Aapravasi Ghat

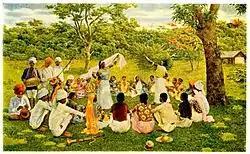
A gathering of Indian coolies in a plantation in Trinidad and Tobago.

The end of indentured immigration meant that the Immigration Depot had served its purpose. After 1923, the buildings were put to other uses. The structures remained extant until the 1970s, when the construction of a bus station and a corresponding motorway led to the demolition of some of the buildings.